Hyacinth incident

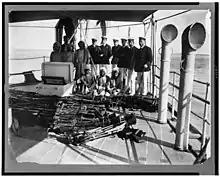
Surrendered rifles on the quarterdeck of HMS "Fox"

A set of demands was laid out following the incident, which Sheikh Butti bin Suhail Al Maktoum was expected to meet, including the installation of a British Agent (a demand that India was to decide was unsupportable) and the payment of reparations. The Rulers of Sharjah, Umm Al Quwain and Dubai were shown around the "Hyacinth"'s armaments and ammunition. The ship was, it was pointed out to them, ready to set up a bombardment should Butti bin Suhail decide not to comply. Butti bin Suhail handed over the 400 rifles demanded, as well as 50,000 rupees. He acquiesced to the setting up of a new "tide pole" to help the British ships gauge the depth of the creek and to the setting up of a telegraph and post office – both desirable to the British and developments he had previously resisted.